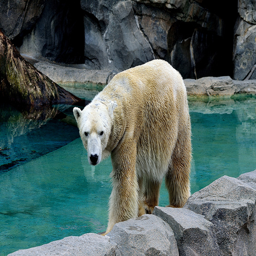
A wet polar bear walking along side some water.
A polar bear walks beside a blue pool surrounded by stones.
A polar bear walking around in a pond of water.
a close up of a polar bear walking in a body of water
A polar bear stands in the water of an enclosure.